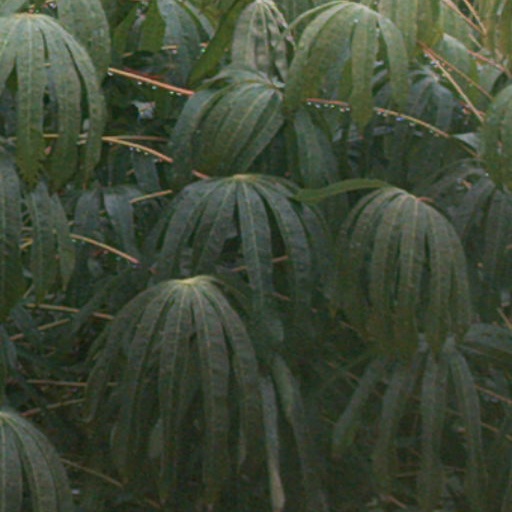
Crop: cassava